Srebrenica Genocide Memorial

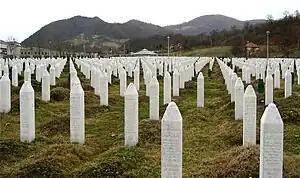
The gravestones at the Memorial Center

The Srebrenica Genocide Memorial, officially known as the Srebrenica–Potočari Memorial and Cemetery for the Victims of the 1995 Genocide, is the memorial-cemetery complex in Srebrenica set up to honour the victims of the 1995 Srebrenica massacre. The victims—at least 8,372 of them—were male Muslim Bosniaks.